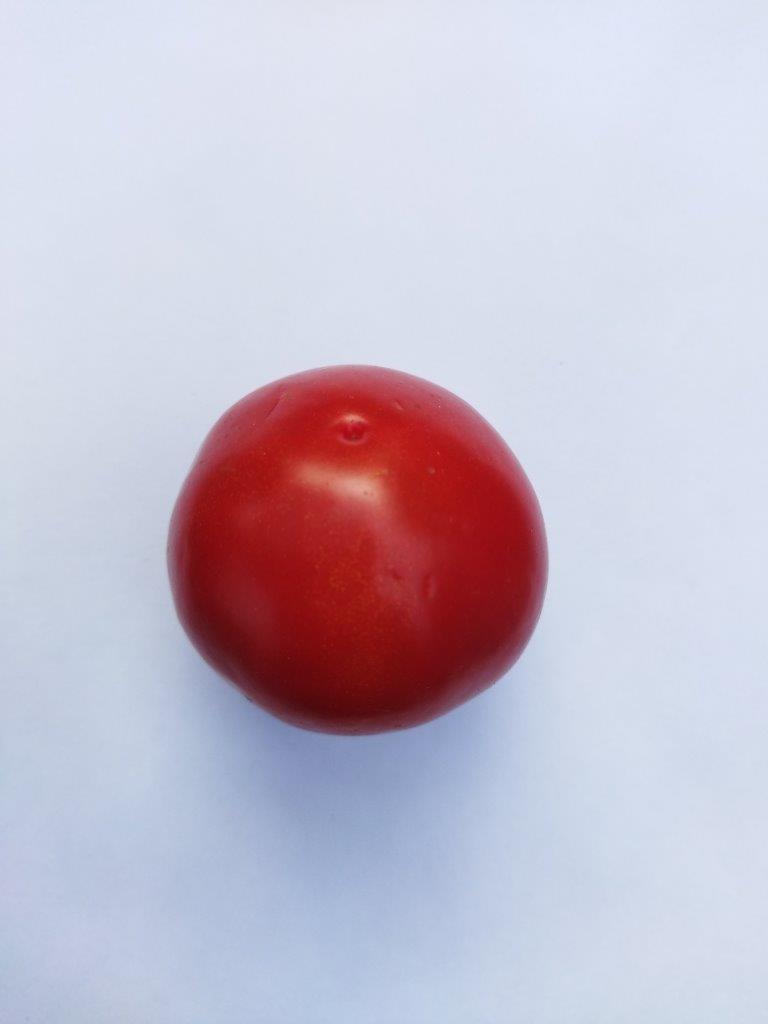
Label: Fresh